List of works by Thomas Lockwood

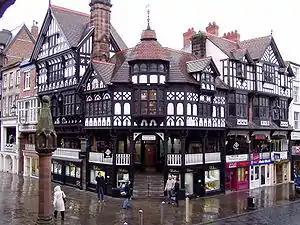
1 Bridge Street, Chester

Thomas Meakin Lockwood (1830–1900) was an English architect whose main works are in and around Chester, Cheshire. He was born in London, and brought up in East Anglia. He trained in Chester with T. M. Penson, then established his own independent practice in the city in about 1860. His most important patron was the First Duke of Westminster. His sons W. T. and P. H. Lockwood joined him as partners in the practice in 1892. According to the architectural historian Edward Hubbard he is the only 19th-century Chester architect, other than John Douglas, to have acquired a national reputation. A memorial window to his memory is in the north aisle of St John the Baptist's Church, Chester.